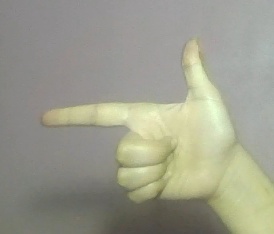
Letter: yaa